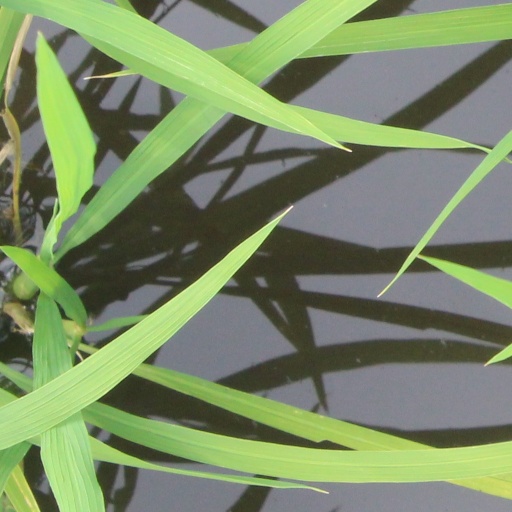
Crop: rice